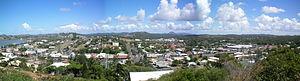
Yeppoon est une ville côtière du centre du Queensland en Australie. Elle est située à 42 km au nord est de Rockhampton et à 678 km au nord ouest de Brisbane.